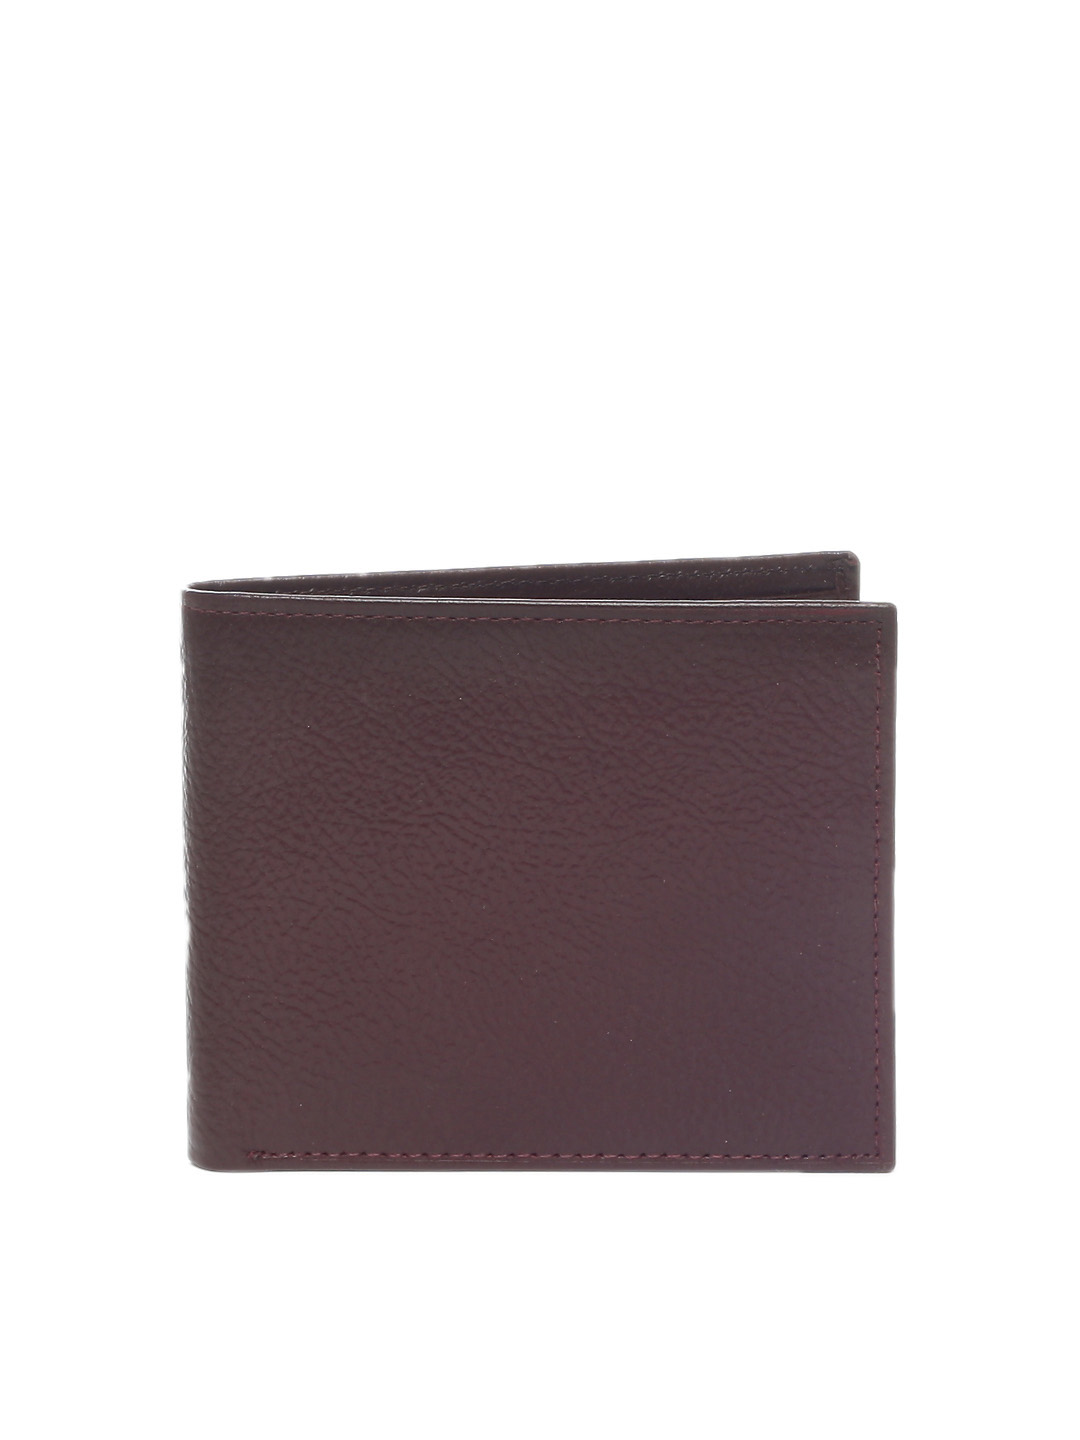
OTLS Men Brown Zebra Wallet
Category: Accessories / Wallets / Wallets
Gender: Men
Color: Brown
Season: Fall 2012
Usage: Casual